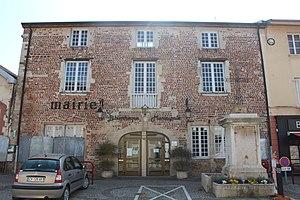
Mairie de Saint-Trivier-de-Courtes.
Saint-Trivier-de-Courtes est une commune française, située dans le département de l'Ain en région Auvergne-Rhône-Alpes, située à 30 km au nord-ouest de Bourg-en-Bresse.